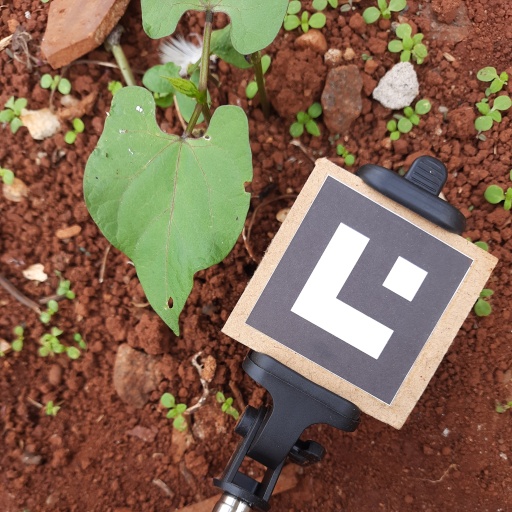
Observations: wavy surface, eating holes in the center, eating holes in the edge, under cloudy sky